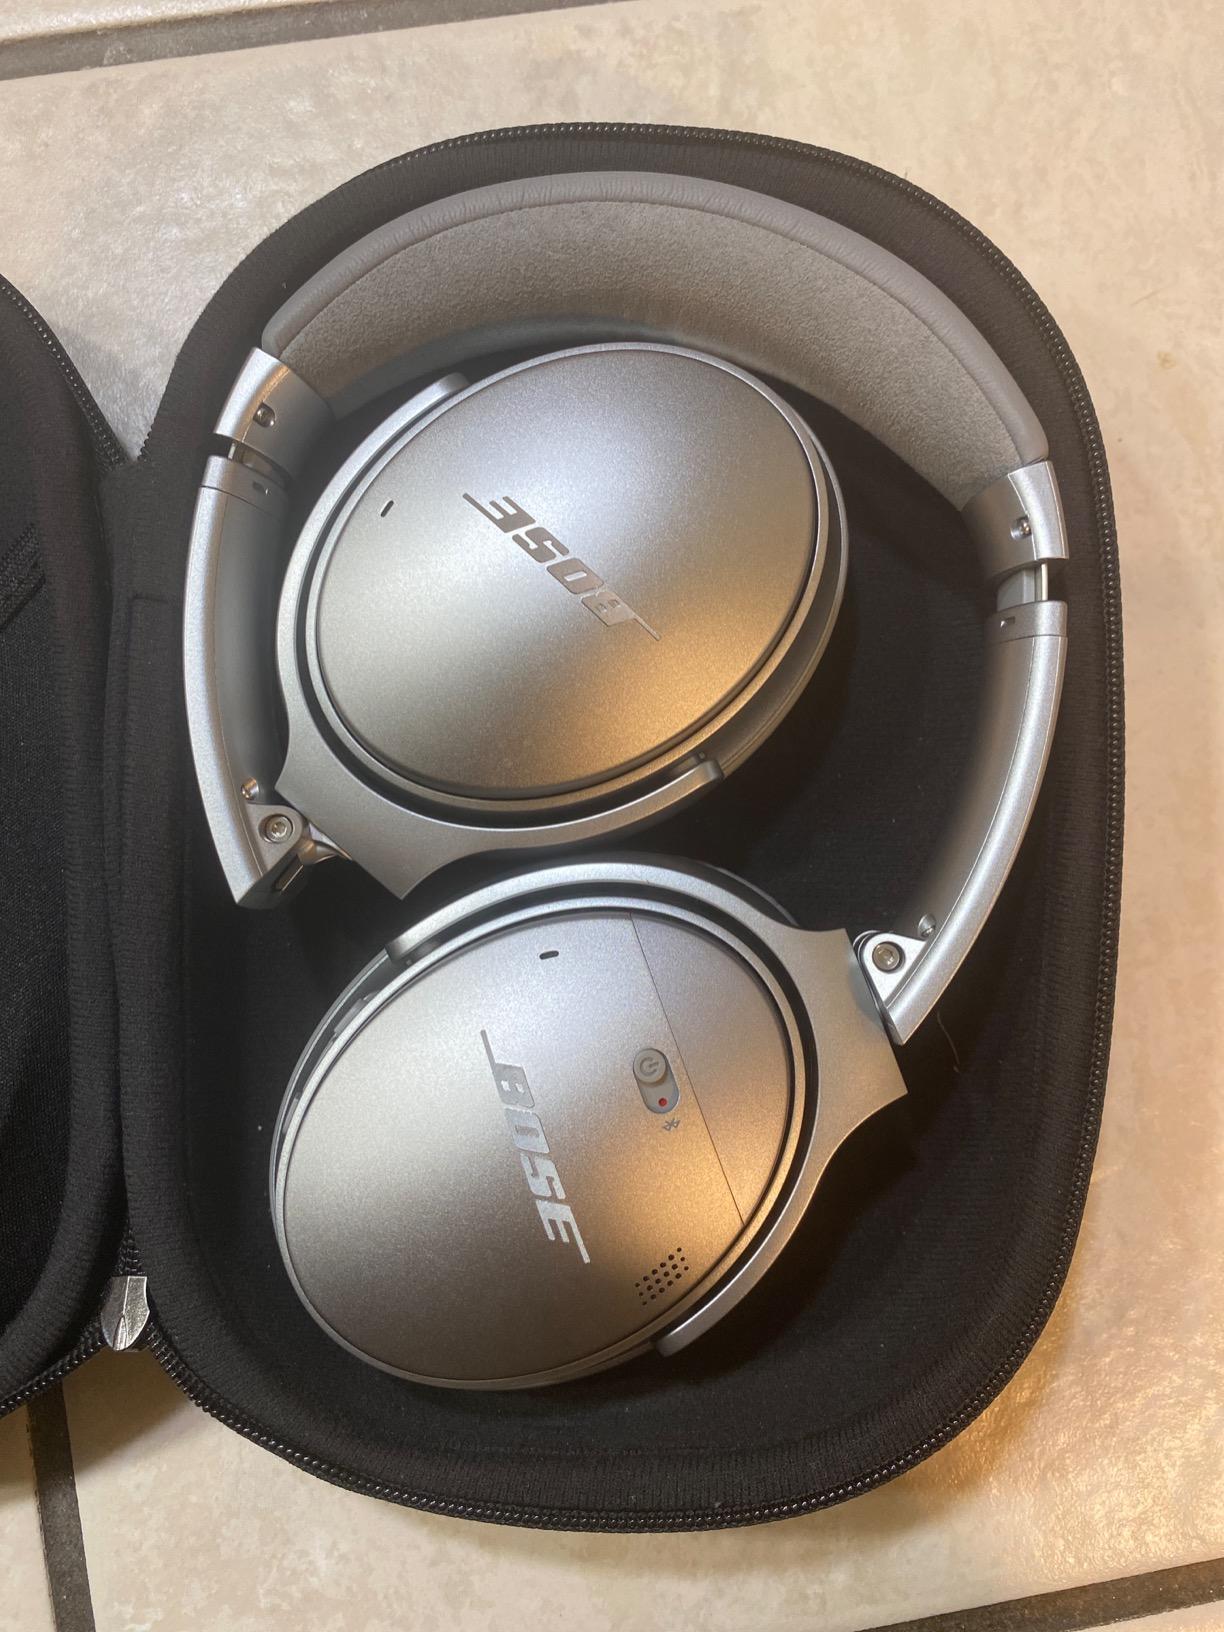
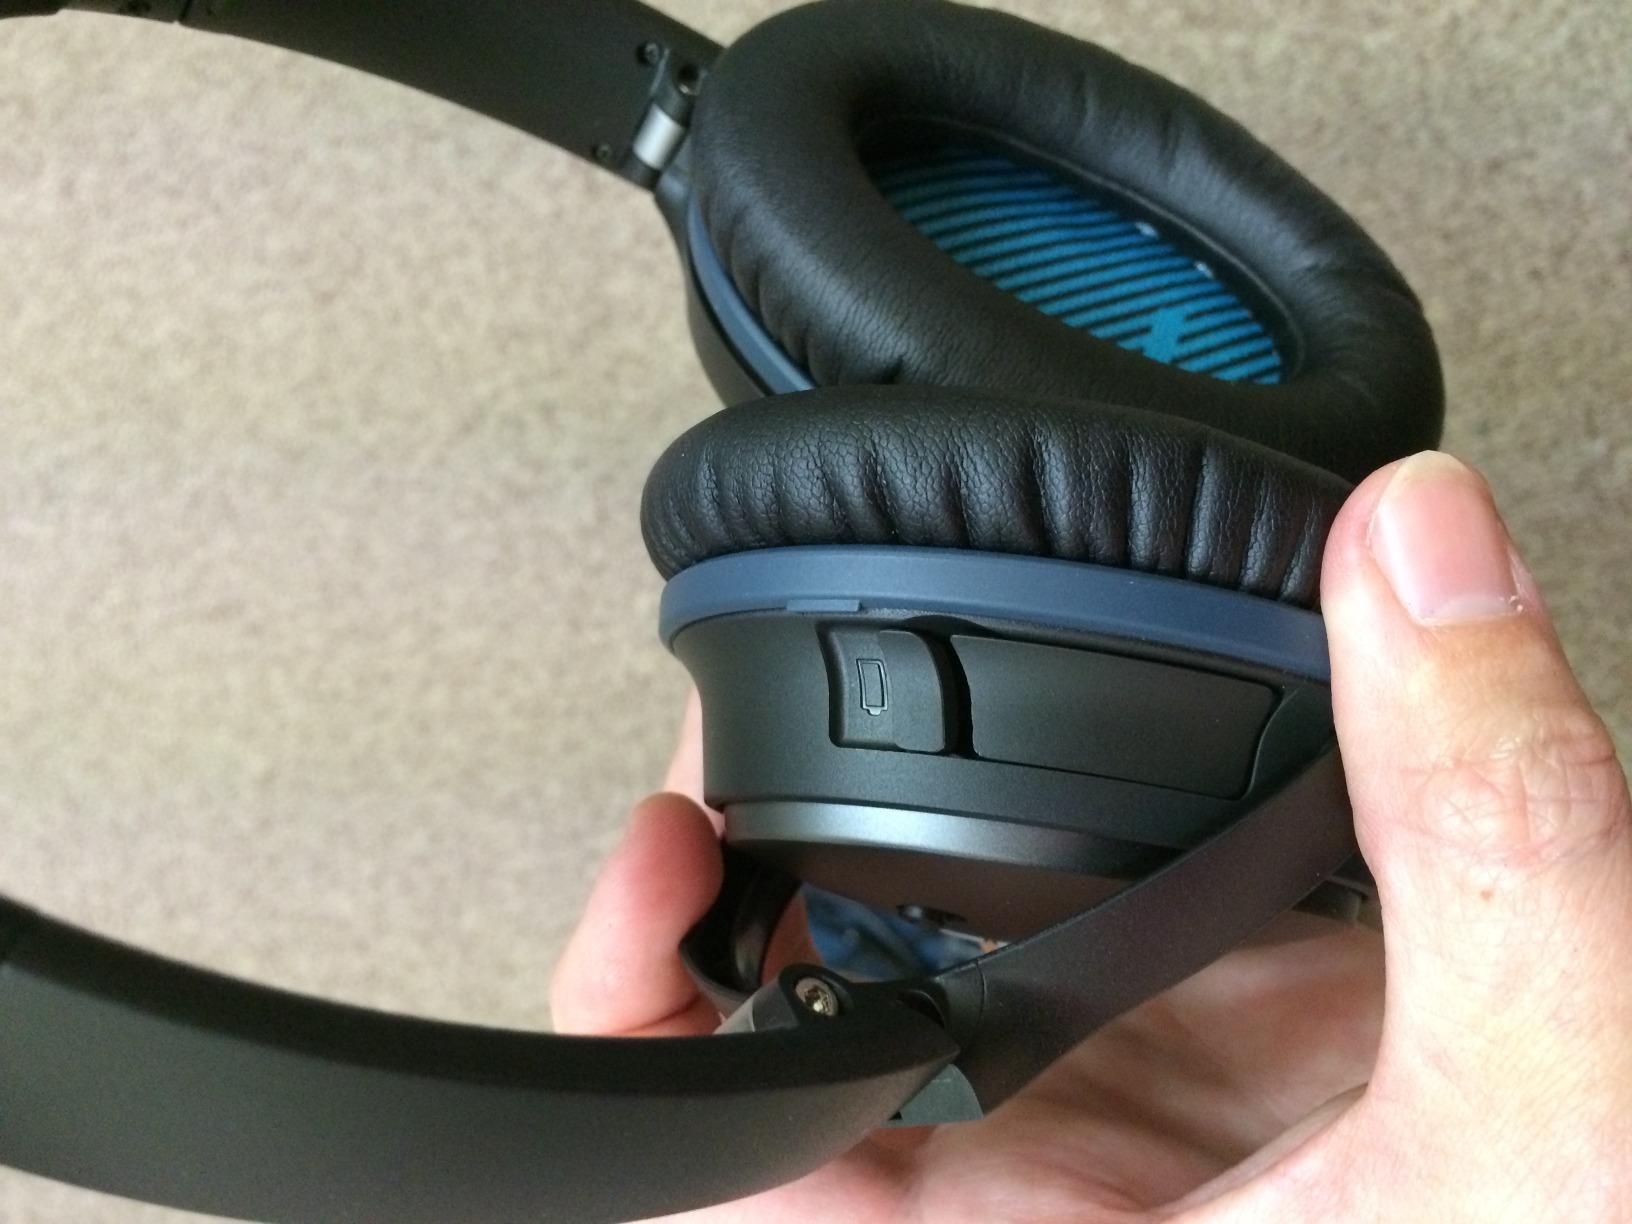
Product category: headphones
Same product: no